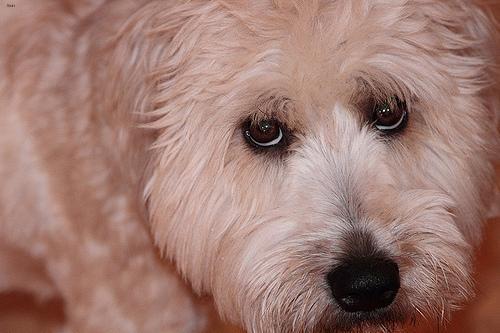
wheaten terrier